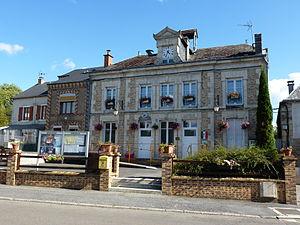
Launois-sur-Vence est une commune française, située dans le département des Ardennes en région Grand Est.